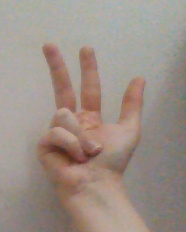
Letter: al